A Face in the Crowd (novella)

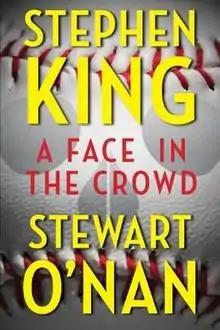
Cover of the original e-book release

A Face in the Crowd is a novella by Stephen King and Stewart O'Nan, originally published as an e-book on August 21, 2012, as well as an audiobook, read by Craig Wasson. A hardcover edition was published in July 2023 in an omnibus edition, paired with Richard Chizmar's "The Longest December".